Penn & Teller's Cruel Tricks for Dear Friends

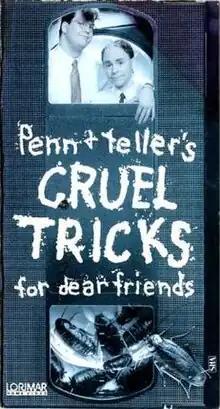
Video cover

Penn & Teller's Cruel Tricks for Dear Friends is a 1987 direct-to-video program hosted by magicians Penn & Teller. Produced by The Mofo Video Corp. and released by Lorimar Home Video, the tape features seven different swindles or tricks that the home viewer can use to fool their friends. The tape was a companion piece to their best-selling book of the same name, released two years later. All of the tricks involve using a portion of the videotape.